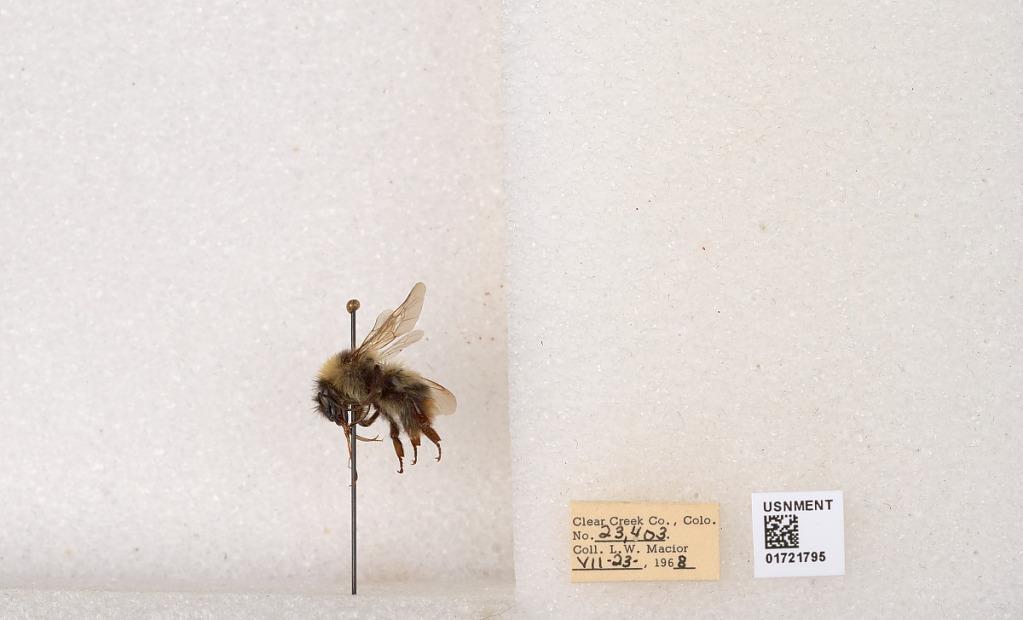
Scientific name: Bombus kirbyellus
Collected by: L. Macior
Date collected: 1968-7-23
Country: United States
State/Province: Colorado
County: Clear Creek
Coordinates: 39.6891, -105.644